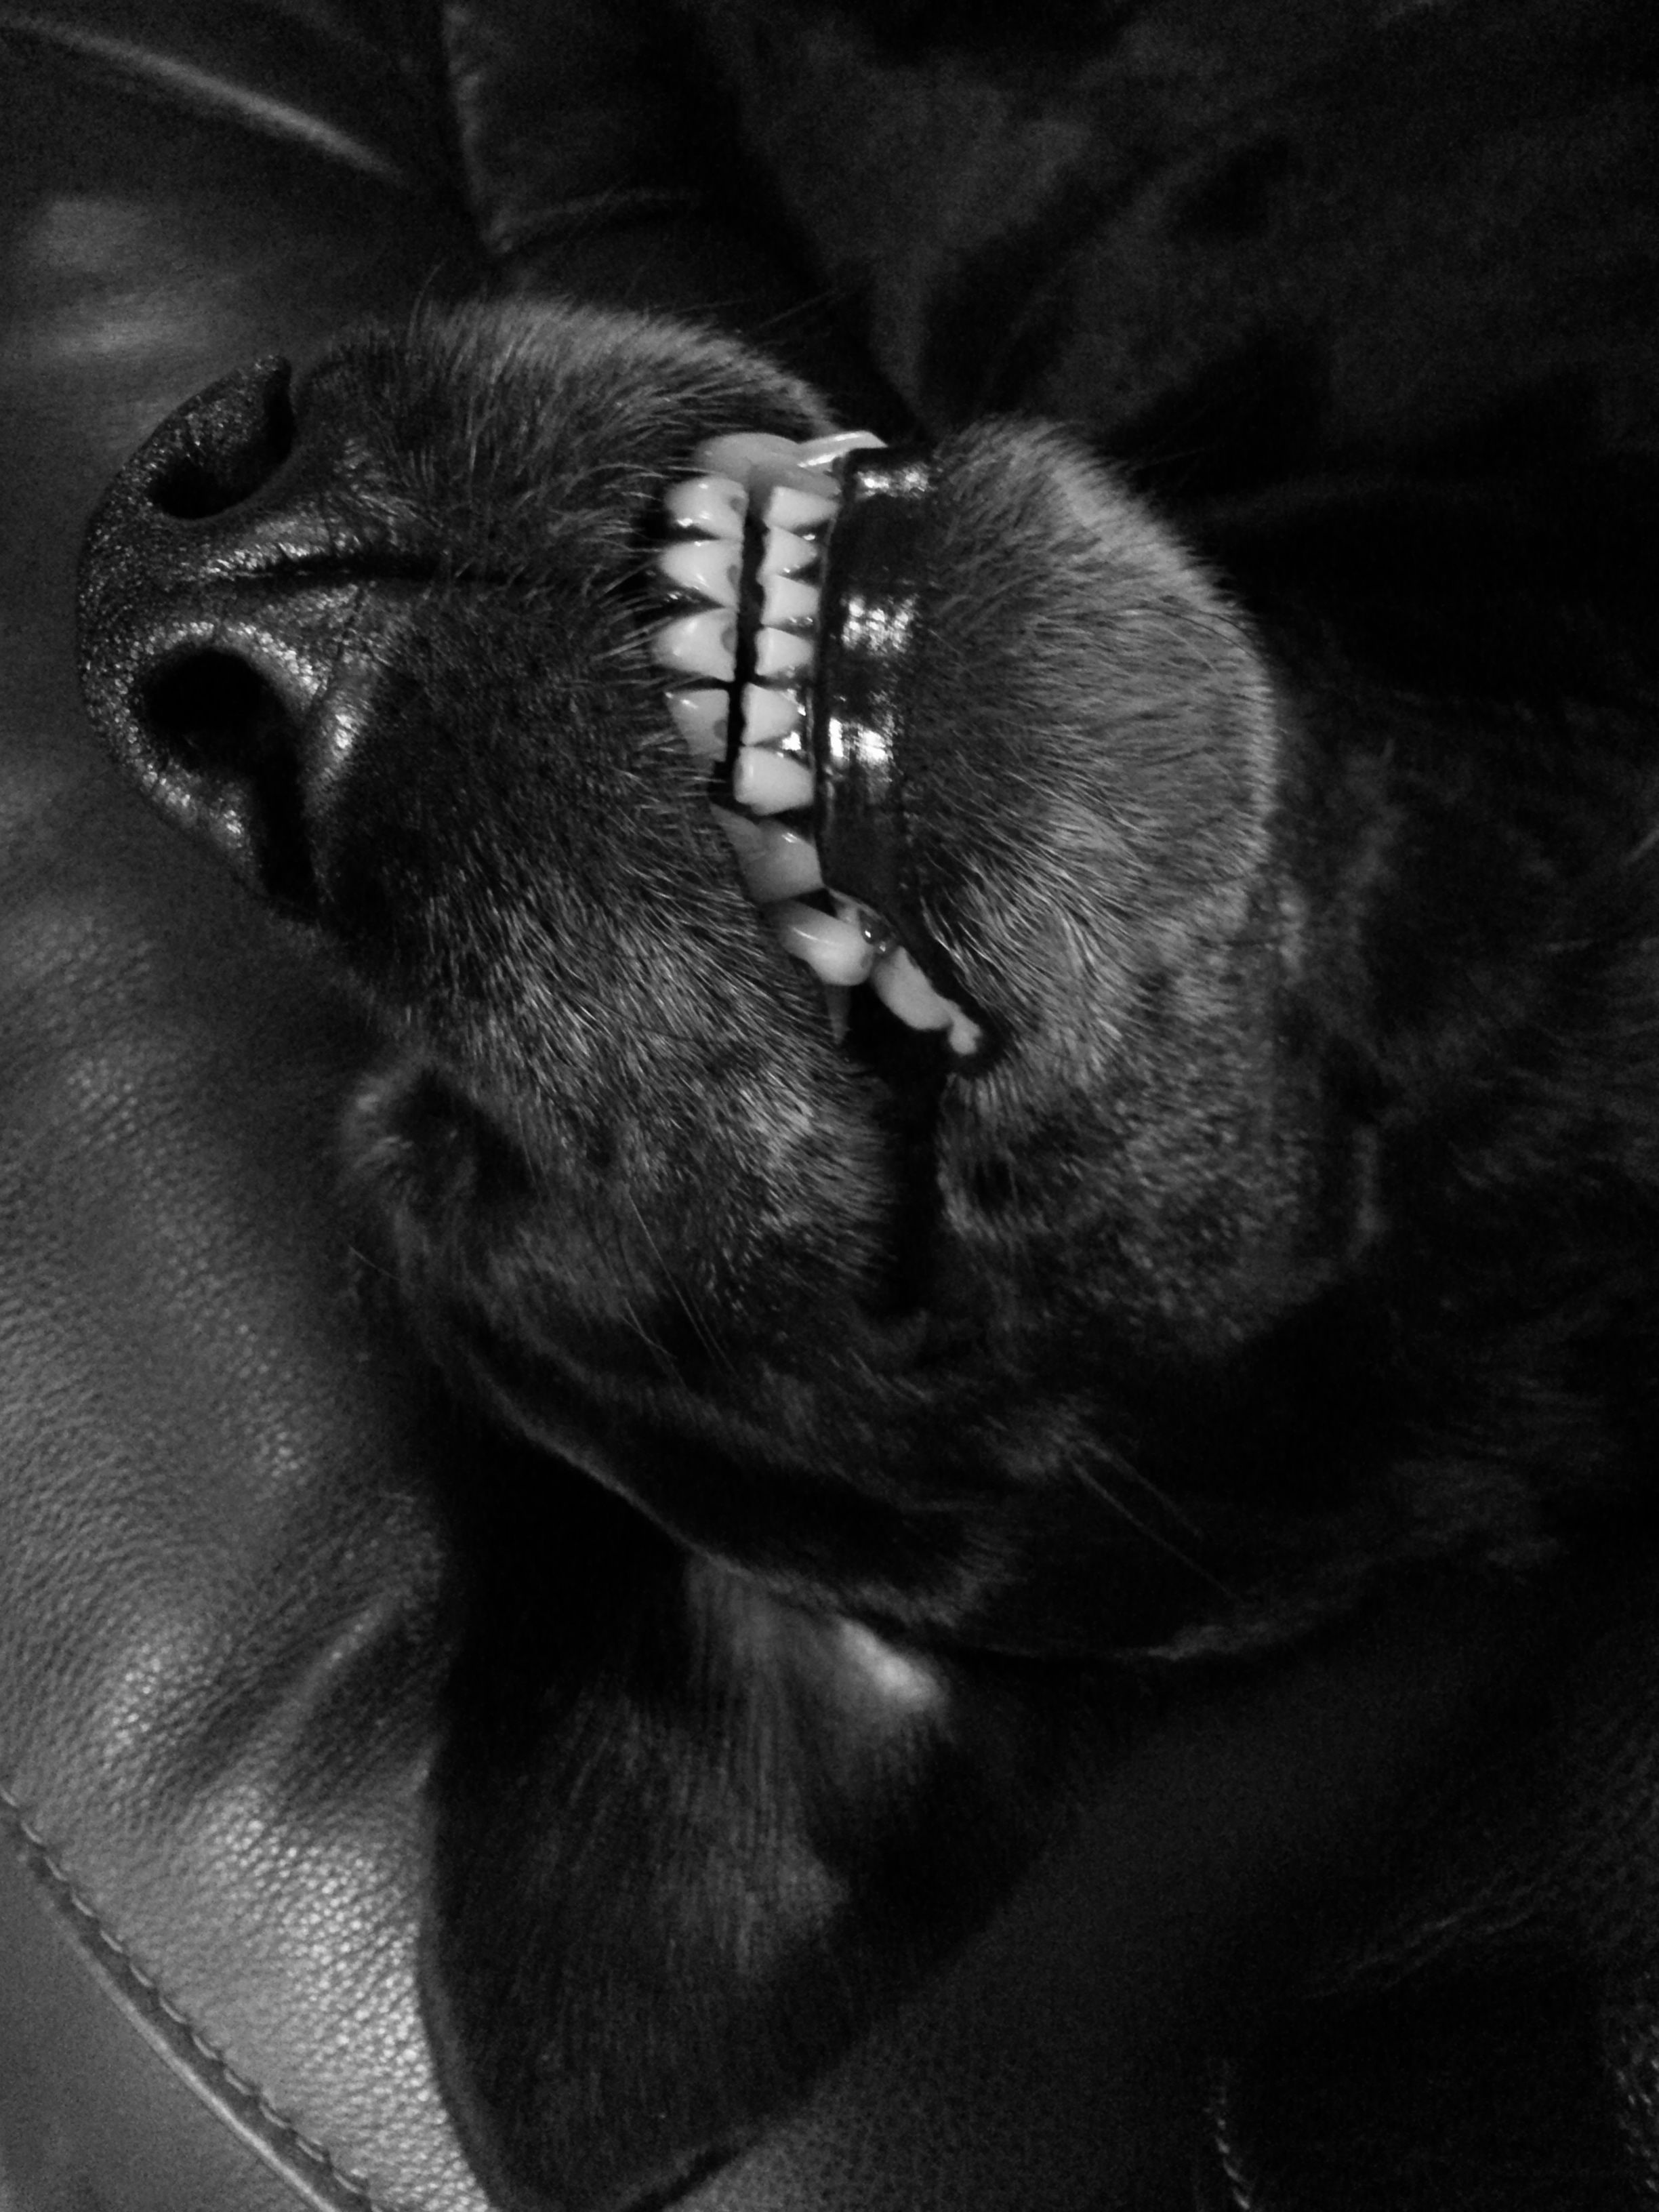
black and white, photography, dog, pet, fur, cat, sleeping, mammal, darkness, black, monochrome, close up, human body, nose, whiskers, eye, head, vertebrate, funny, organ, teeth, lab, purebred, grinning, monochrome photography, dog like mammal